High Peak Rifles

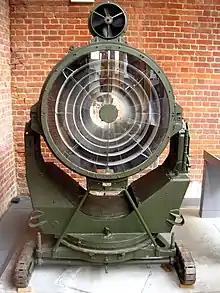
90 cm 'Projector Anti-Aircraft', displayed at Fort Nelson, Hampshire.

Their advance was parallel to the canal, which formed a defensive right flank as they rolled up the German trench lines. They reached the first intermediate objective by noon without trouble. However, the morning fog and initial smokescreen was clearing, there was stout resistance from German detachments on the high ground north of the village of Bellenglise, and the attack was held up by artillery fire and from machine guns on the far side of the canal. A party of 6th Bn therefore recrossed the canal and bayonetted and shot the German gunners, whose infantry escort had deserted them. Fearing that the delay would mean that the battalion lost its creeping barrage, the CO, Lt-Col The Rev Bernard Vann (a school chaplain in civilian life), dashed up to the firing line and got the attack moving again. At the objective he reorganised the men under fire to consolidate their position. He then led a dash to the nearby village of Lehaucourt where the Germans were bringing up horse teams to remove their guns. 'The Foresters won the race, and in the fight that ensued Vann personally liquidated five gunners with his revolver, boot and riding crop'. He was awarded the Victoria Cross for his actions on this day.